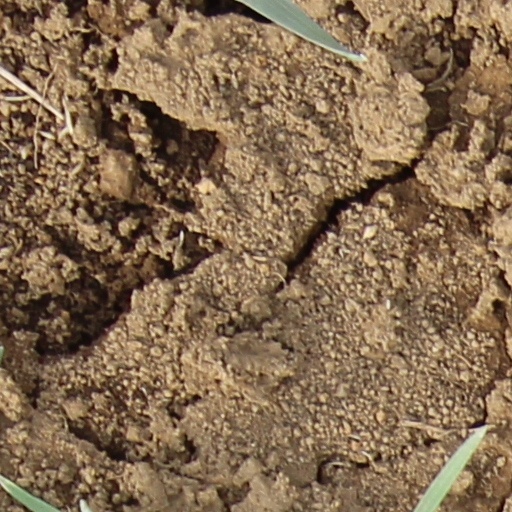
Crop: wheat